Effects of Hurricane Dorian in the Carolinas

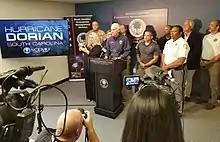
The Emergency Operations Center of South Carolina holds a briefing on the hurricane.

Charleston city officials reserved temporary pumps to position in any low-lying areas. Charleston's Stormwater Department began lowering the water levels in lakes. South Carolina officials eased restrictions on the importation of animals into the state to accommodate evacuees. On August 31, Governor Henry McMaster declared a state of emergency for the entire state. The South Carolina Emergency Response Team (SCERT) was put at Operational Condition Level 2, signaling an emergency is likely. On September 1, McMaster ordered evacuations for the coastal sections of eight counties: Colleton, Beaufort, Jasper, Charleston, Dorchester, Berkeley, Horry, and Georgetown, affecting around 830,000 people. Schools and state government offices closed in those counties. Multiple South Carolina highways saw their lanes reversed, including Interstate 26, which had cars driving westbound on eastbound lanes, and US Route 278.